Murali Sastry

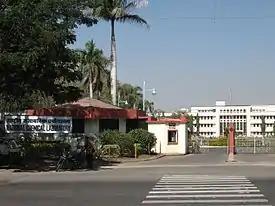
National Chemical Laboratory

Murali Sastry, born on 10 June 1959 in the south Indian state of Tamil Nadu, completed his master's degree in chemistry in 1982 at the Indian Institute of Technology, Madras. He continued at the institute to secure a PhD in thin film technology in 1987 before doing his post-doctoral studies at the International Centre for Theoretical Physics (1988–89) and Elettra Sincrotrone Trieste (1989–91). He joined QAD Global Resource Center in 1997 as a software engineer where he served in such positions as Technical Consultant and Project Manager till his move to the National Chemical Laboratory as a Senior Scientist. In 2005 he shifted to Tata Chemicals as the Chief Innovation Officer and after 6 years of service, he joined DSM India as the director of the Innovation Centre in 2011. When the then chief executive officer of IITB-Monash Research Academy retired in 2015, he was selected for the post and he holds the post till date. He has served as an INAE and C. V. Seshadri chair professor at the Indian Institute of Technology, Kanpur, DAE professor at the Central University, Hyderabad, and as a visiting scientist at the University of Maryland (1998–99) and CNRS, Orsay (2001–03).